Peter Frey (journalist)

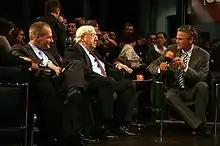
Peter Frey (right) in an interview with "chargé d'affaires" John M. Koenig (left) and former Ambassador John Kornblum (center), 2008

From 2001 to 2010, Frey was head of the ZDF capital studio in Berlin and presented the programs "Berlin direkt", "ZDF-Sommerinterview", and "Berliner Runde". He analyzed current political developments for the news programs "heute" and "heute-journal".